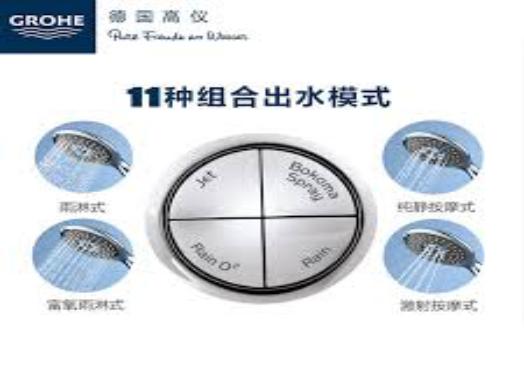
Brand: grohe
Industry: Necessities